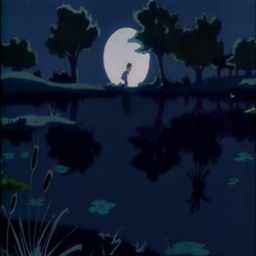
film character walking in the moonlight .